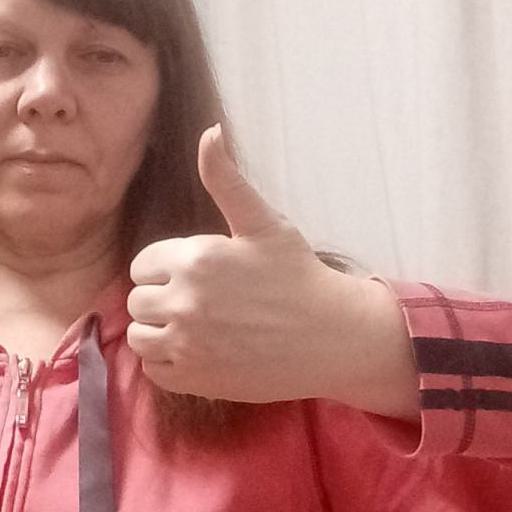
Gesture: like